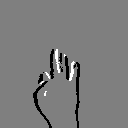
ASL letter: f